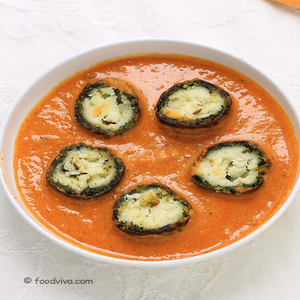
Dish: kofta